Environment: real
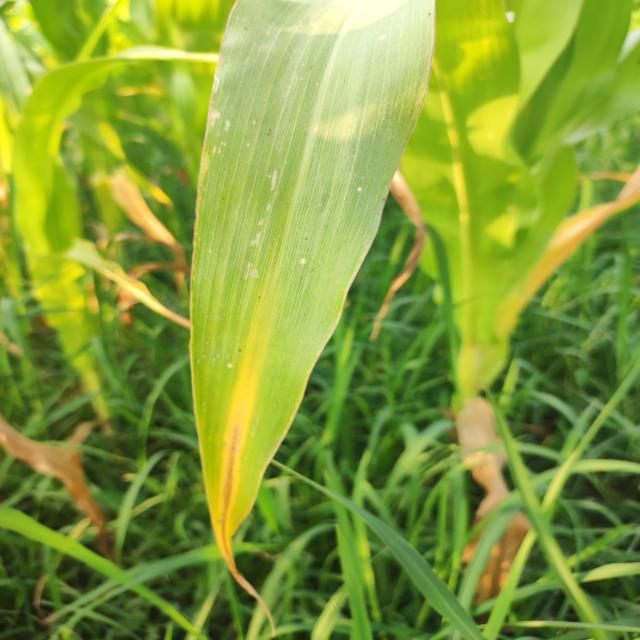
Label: nitrogen_deficiency